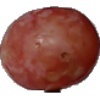
Label: Grape Pink 1